No wave

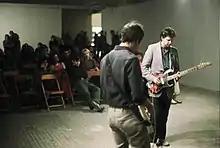
Glenn Branca performing in New York in the early 1980s

No wave is not a clearly definable musical genre with consistent features, but it generally was characterized by a rejection of the recycling of traditional rock aesthetics, such as blues rock styles and Chuck Berry guitar riffs in punk and new wave music. No wave groups drew on and explored such disparate stylistic forms as minimalism, conceptual art, funk, jazz, blues, punk rock, avant garde and noise music. According to "Village Voice" writer Steve Anderson, the scene pursued an abrasive reductionism which "undermined the power and mystique of a rock vanguard by depriving it of a tradition to react against". Anderson claimed that the no wave scene represented "New York's last stylistically cohesive avant-rock movement".